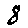
Label: 8